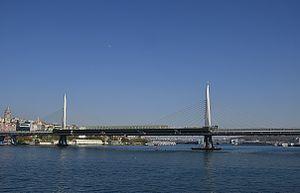
Cette liste de ponts de Turquie a pour vocation de présenter une liste de ponts remarquables de Turquie, tant par leurs caractéristiques dimensionnelles, que par leur intérêt architectural ou historique.
Le métro d'Istanbul est un des systèmes de transport en commun desservant la ville d'Istanbul, en Turquie. Le réseau présente 6 lignes au total qui est constitué d'une ligne de métro léger et de cinq lignes de métro lourd. Les lignes M1, M2, M3 et M6 sont situées sur la rive européenne du Bosphore et les lignes M4 et M5 sur la rive asiatique.